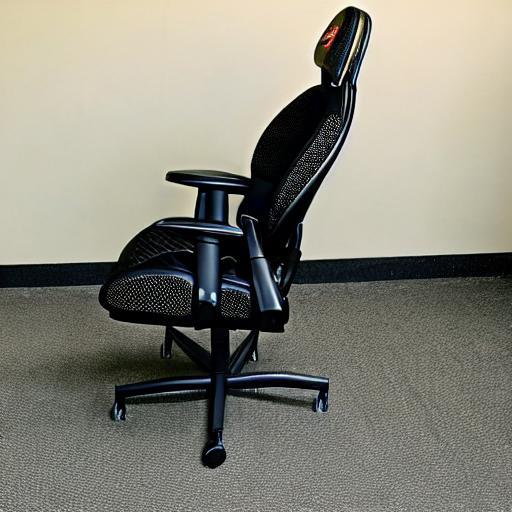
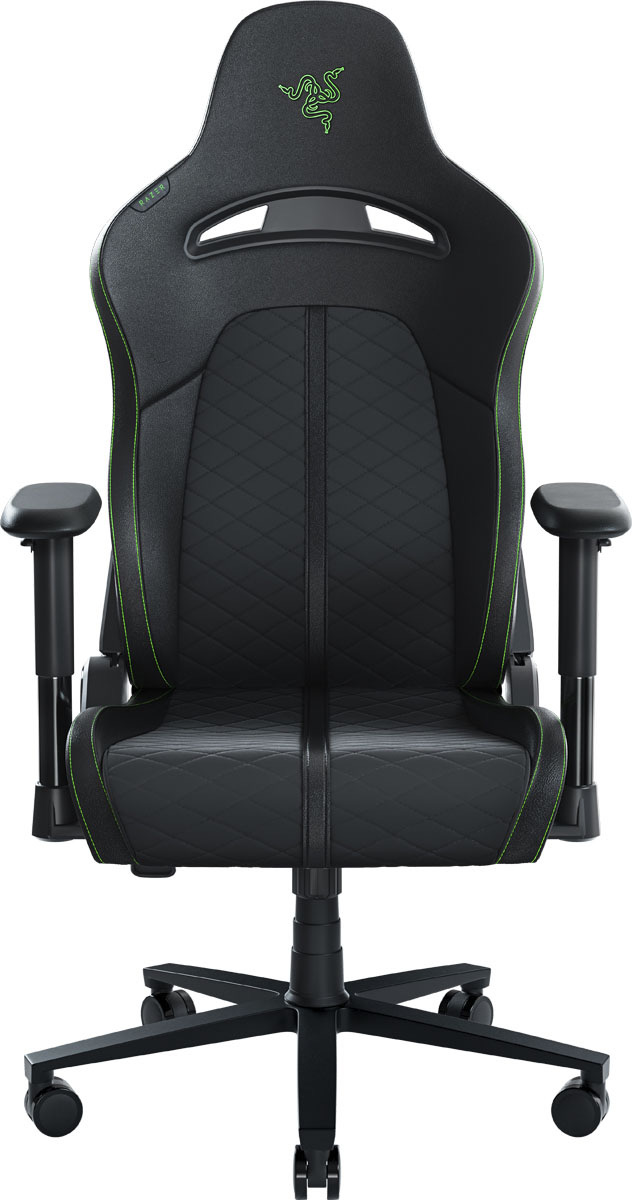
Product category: items_chair
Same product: no